Peter Carington, 6th Baron Carrington

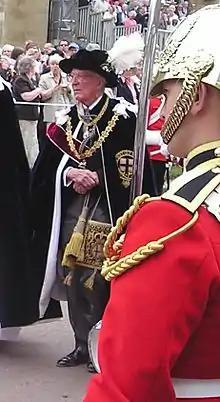
Lord Carrington, as Chancellor of the Order of the Garter, in procession to St George's Chapel in 2006

Carington served as Secretary General of NATO from 1984 to 1988. He was chairman of the Victoria and Albert Museum from 1983 to 1988. He was appointed Chancellor of the Order of St Michael and St George on 1 August 1984, serving until June 1994.